Justin Papineau

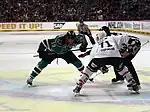
Justin Papineau (No. 71) and Joe Thornton

Papineau was born in Ottawa, Ontario. As a youth, he played in the 1994 Quebec International Pee-Wee Hockey Tournament with a minor ice hockey team from South Ottawa. He was drafted in the second round, #46 overall by the Los Angeles Kings in the 1998 NHL Entry Draft.